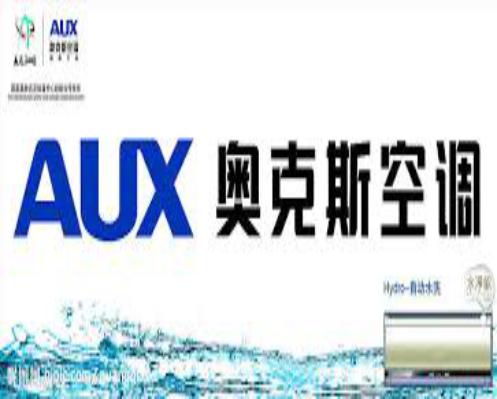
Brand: auxx-2
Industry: Electronic